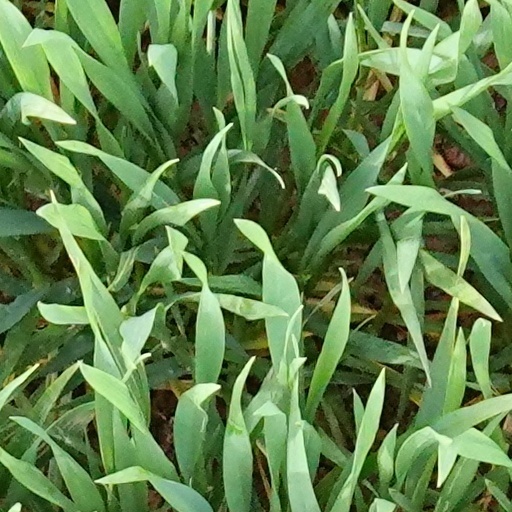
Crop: wheat